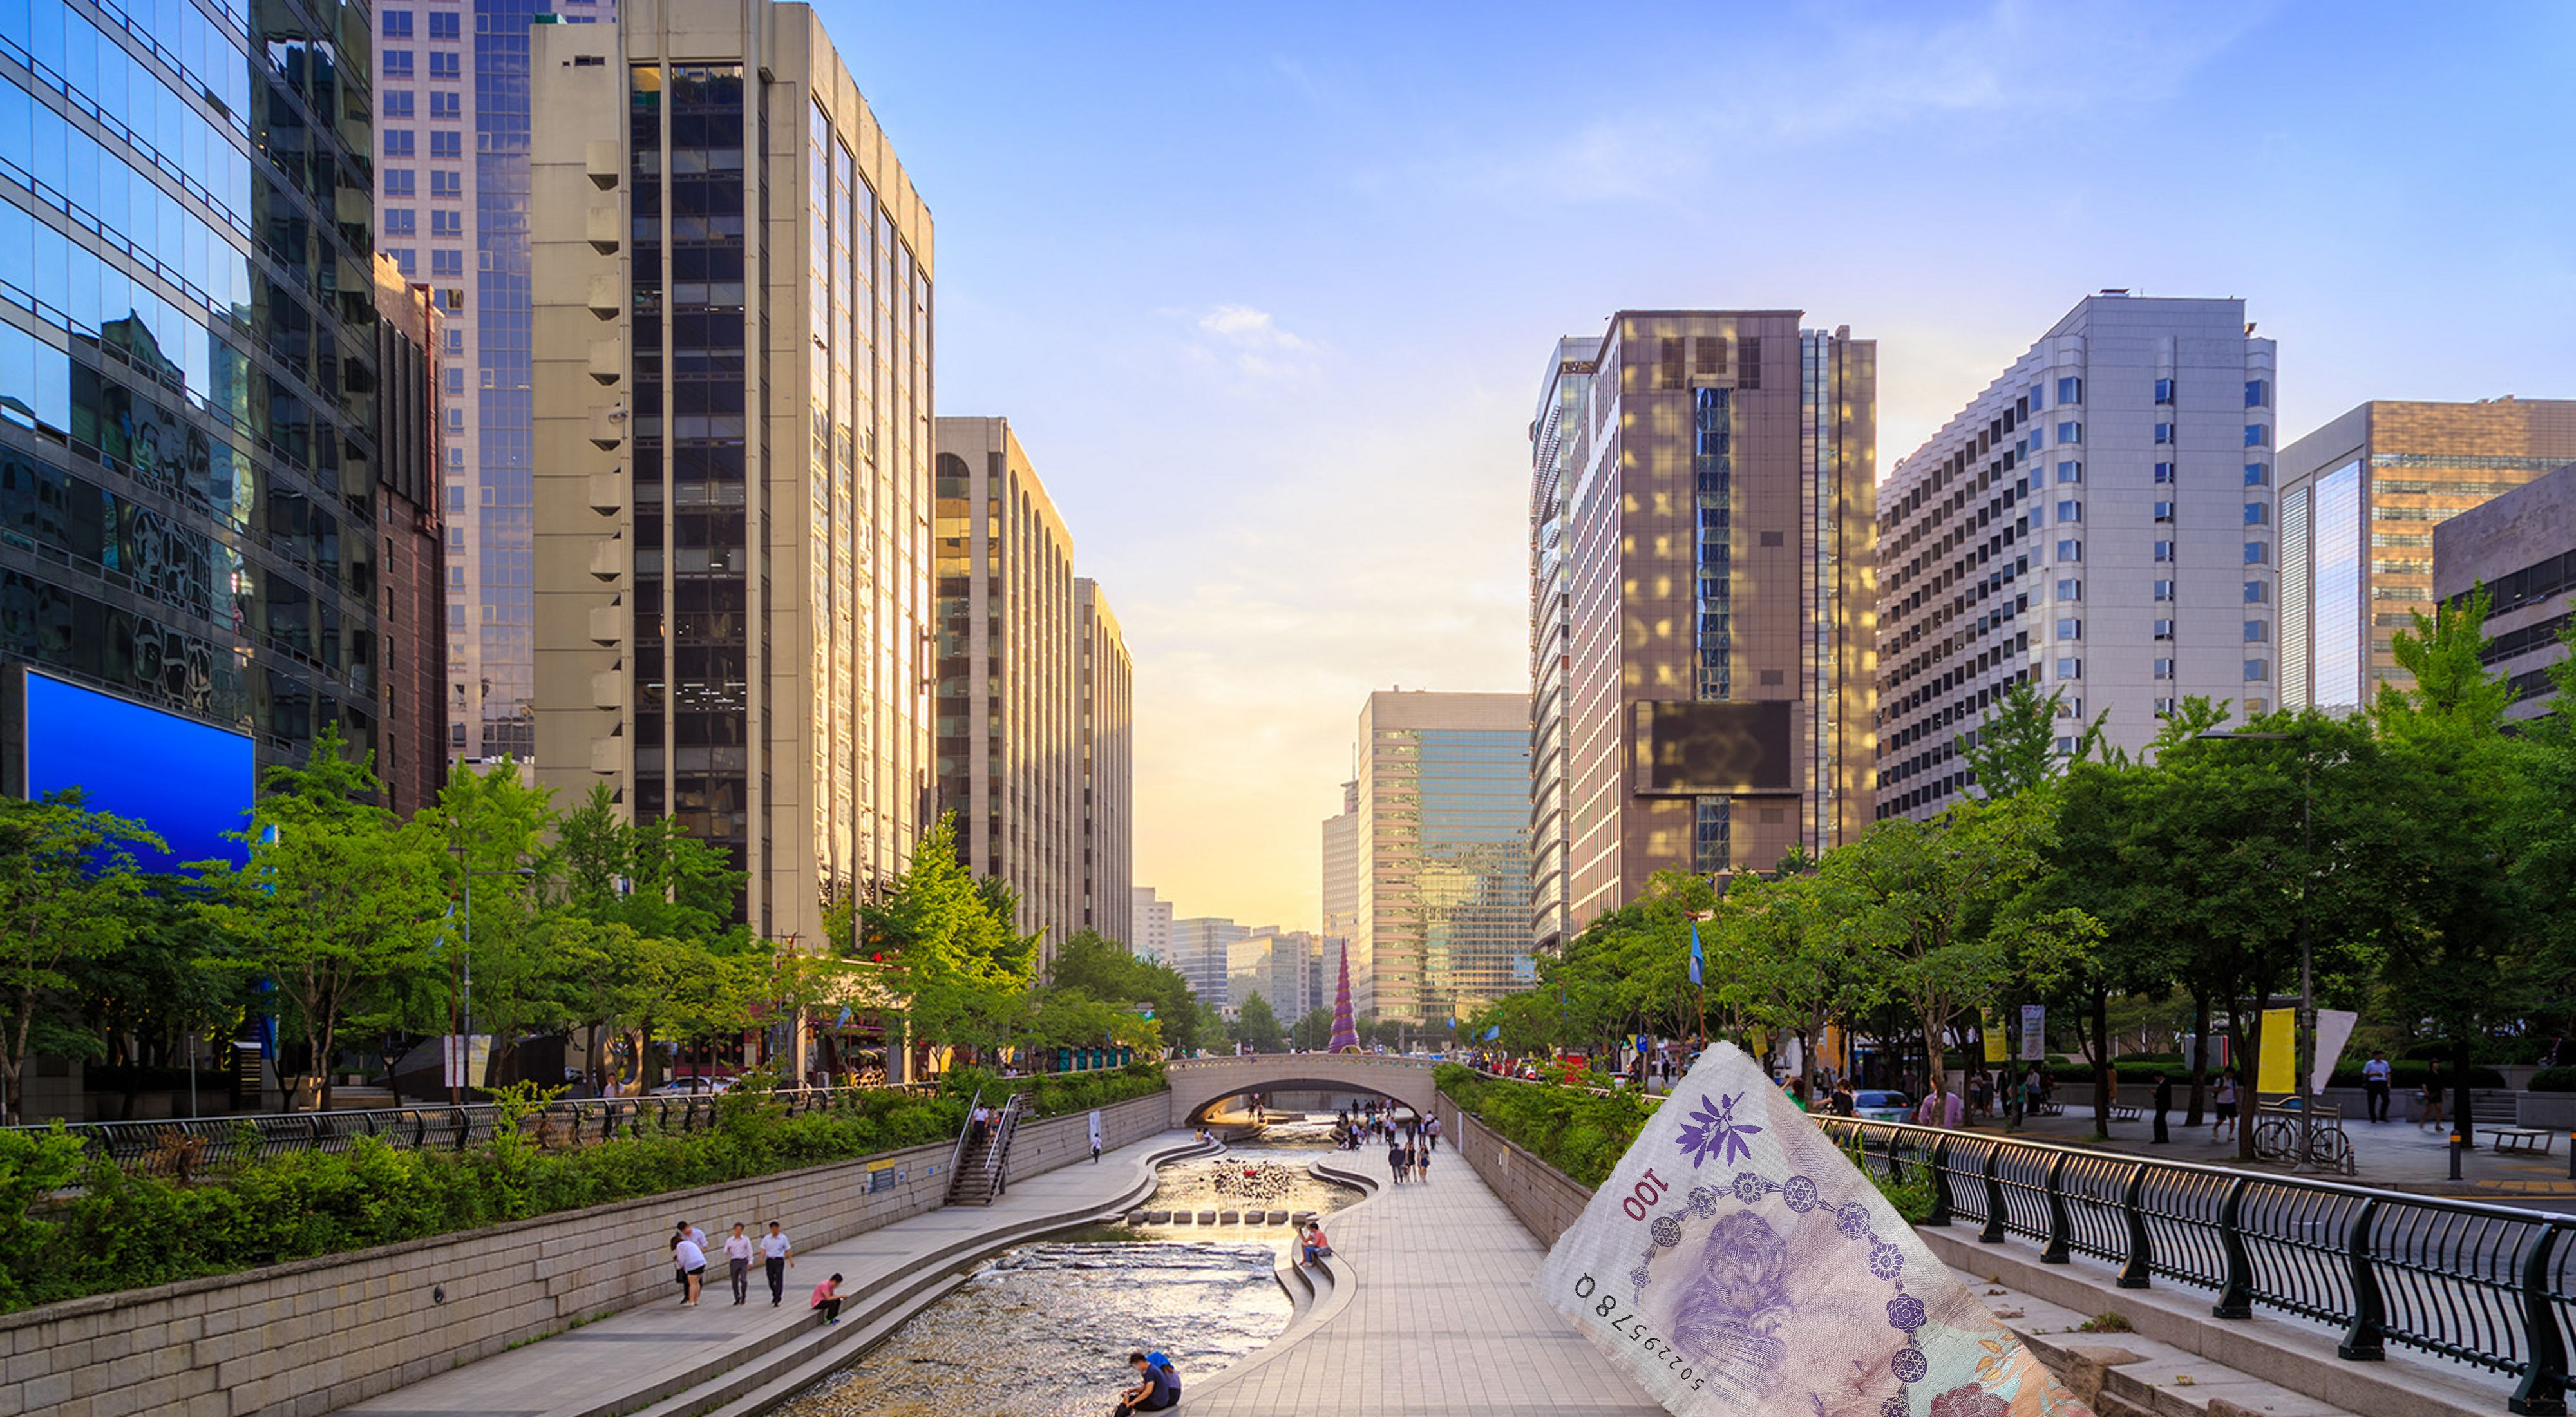
Denominación: 100